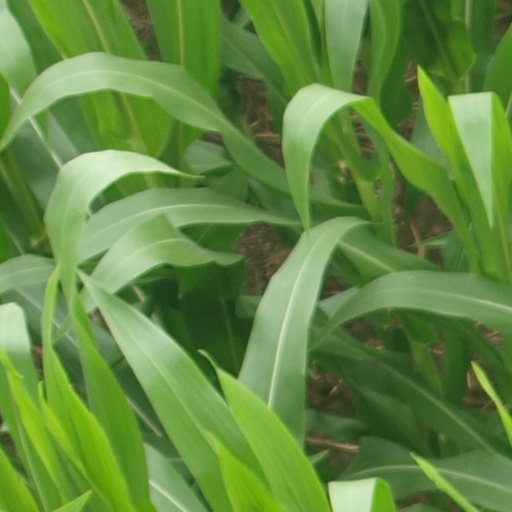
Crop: maize; corn